Cricket Girls & Beer

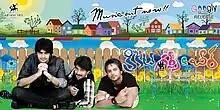
Official poster

Cricket Girls & Beer is a 2011 Indian Telugu-language coming-of-age film directed by Umesh Kumar and starring newcomers Aadarsh Balakrishna, Surya Tej, Naga Shaurya, and Sindhu Affan.